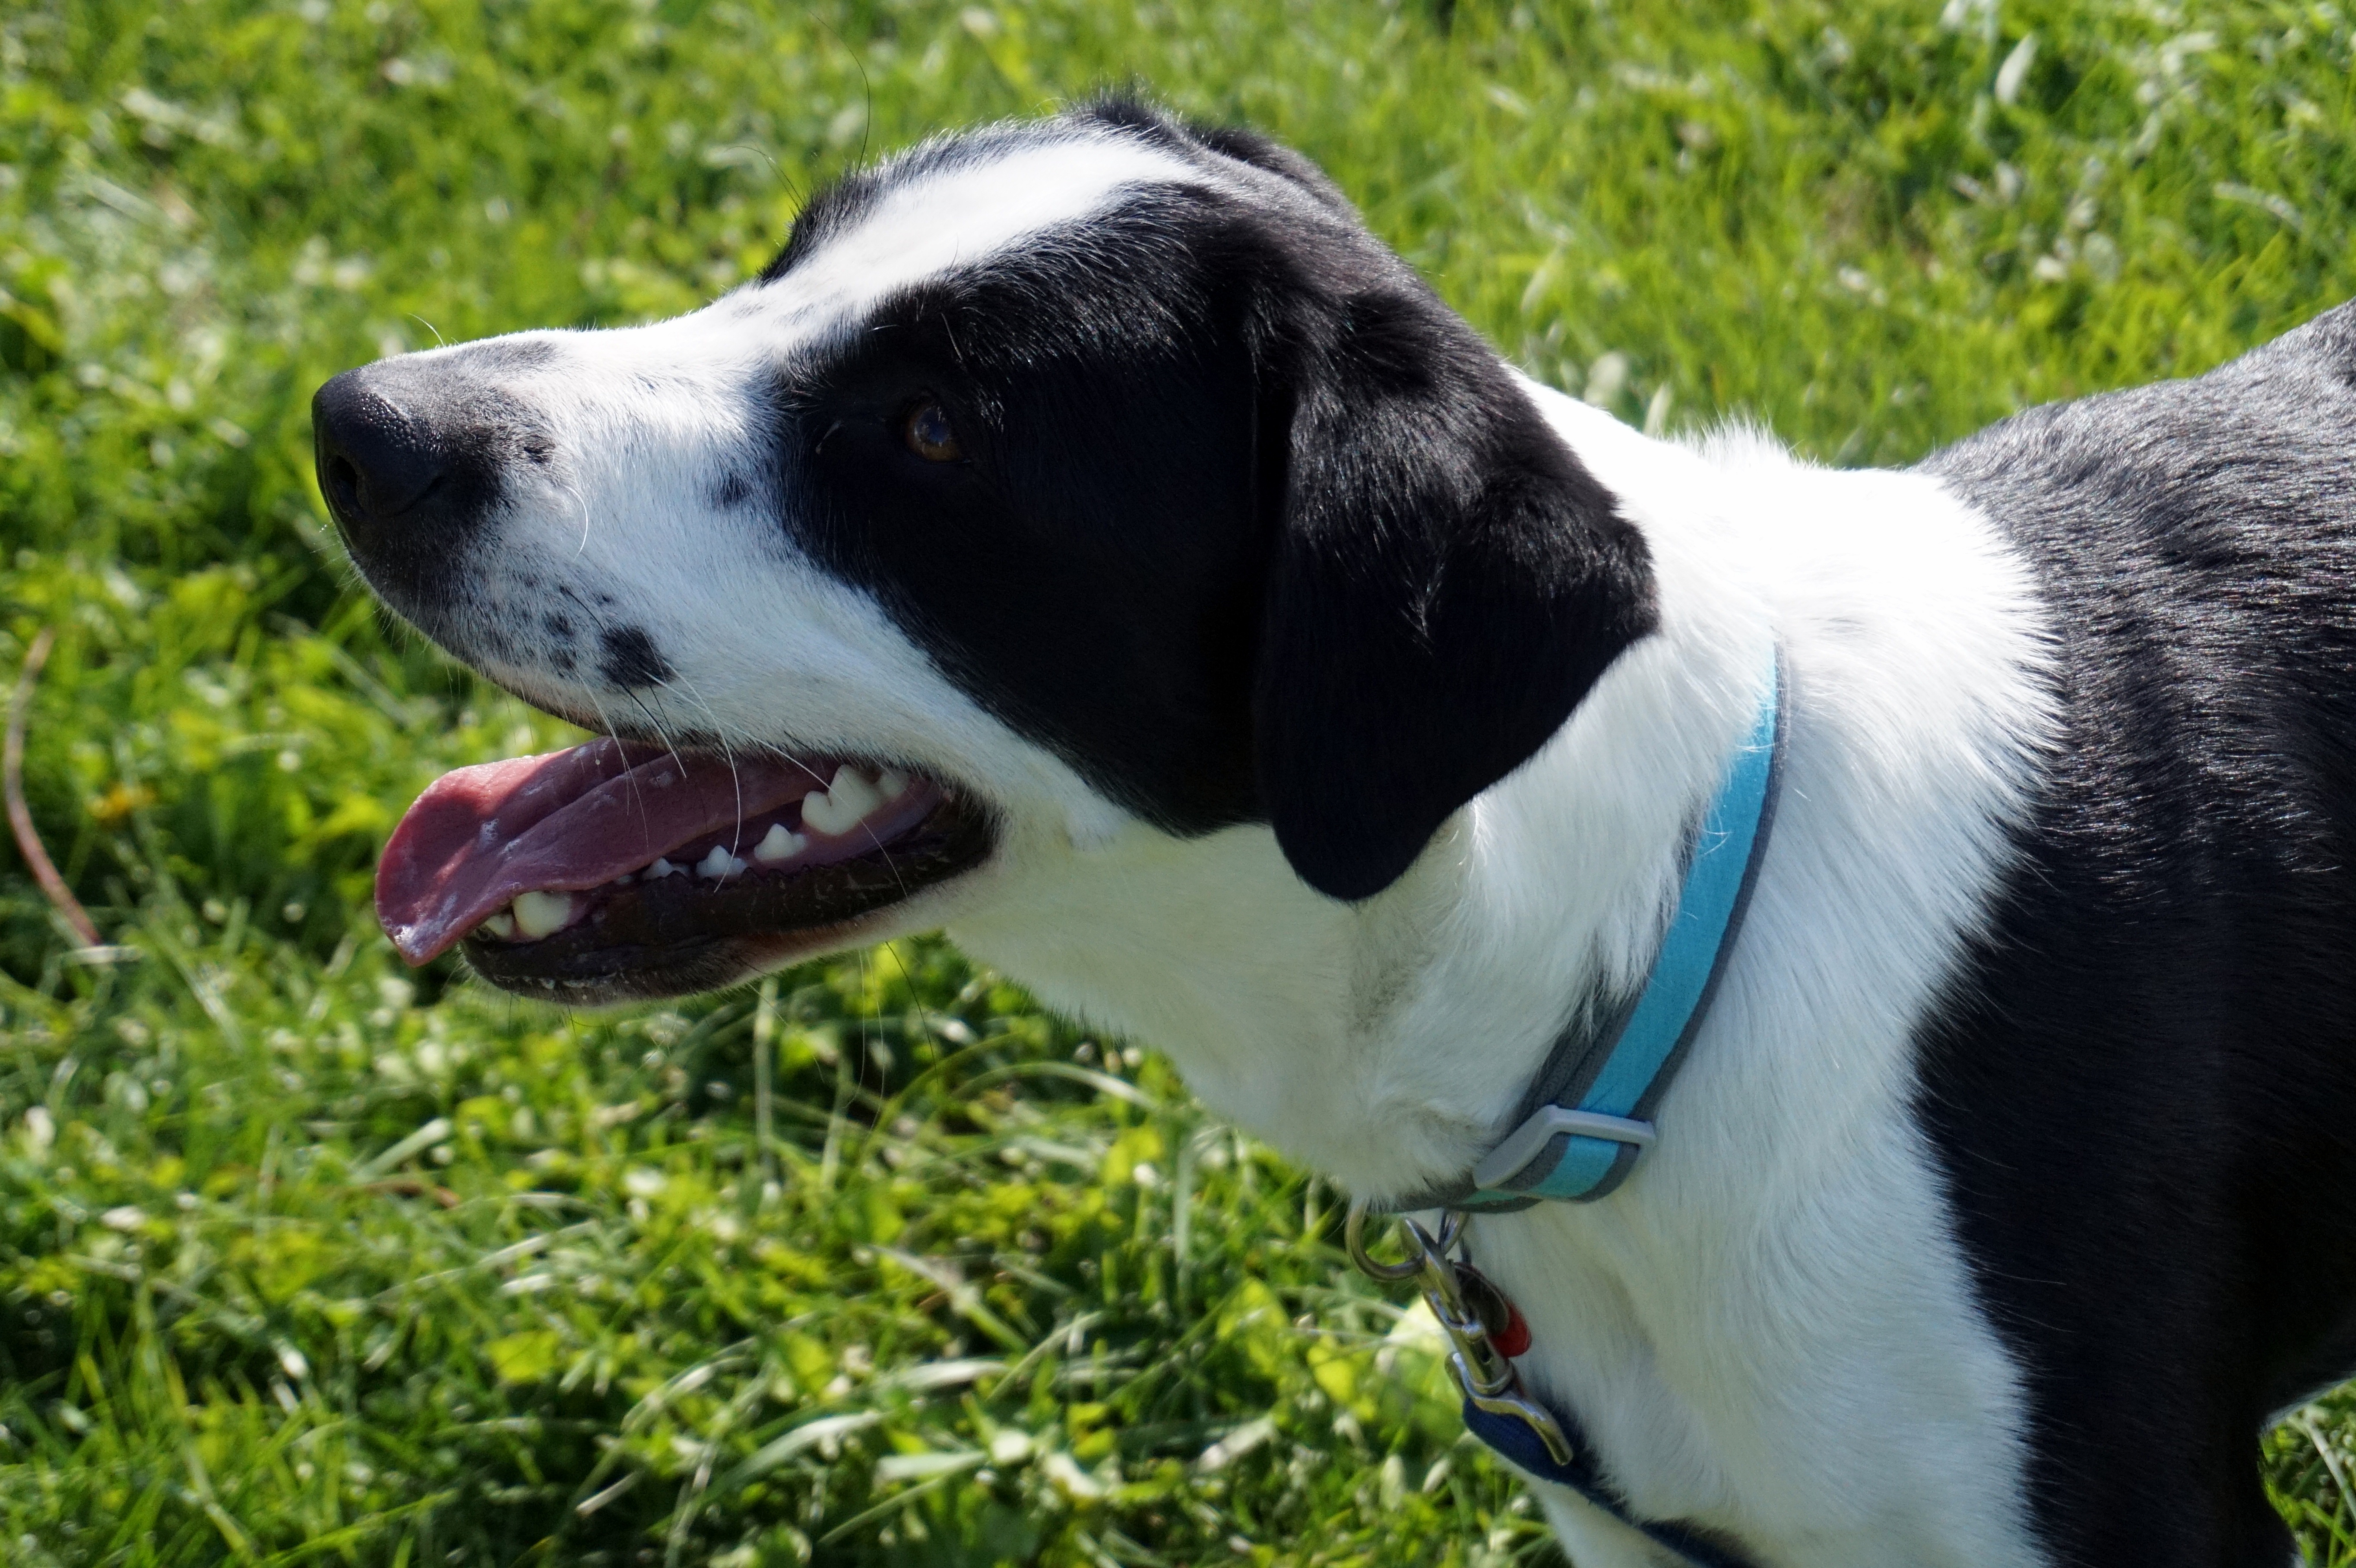
nature, fall, puppy, dog, canine, pet, autumn, mammal, outside, happy, vertebrate, dog breed, dog like mammal, danish swedish farmdog